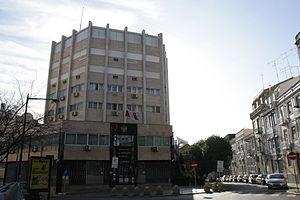
Les représentations diplomatiques de la Russie sont l'ensemble des ambassades et consulats russes établis à l'extérieur du territoire de la Fédération, dépendant du Ministère des Affaires étrangères. La Russie dispose d'un des réseaux d'ambassade parmi les plus étendus au monde, couvrant la quasi-totalité des États reconnus.